Neulobeda

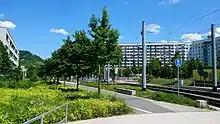
Lobeda-West (2014)

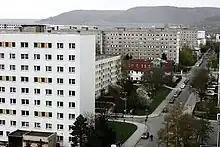
Stauffenbergstraße in Lobeda-West (2011)

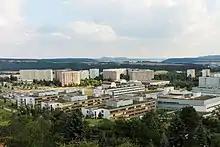
The University Hospital Jena in the foreground, behind it residential blocks in Lobeda-East

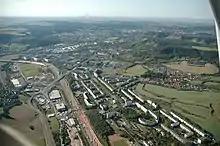
Aerial view, in the foreground Lobeda-East, in the background on the left Lobeda-West (2008)

Neulobeda (literally "New Lobeda") is the largest district of the Thuringian university town Jena with over 22,000 residents. The residents are distributed over an area of 3.6 km. This results in a very high population density of 6164 inhabitants per km. The prefabricated satellite city, located about seven kilometers south of the city center, was constructed under the names Neulobeda-West and Neulobeda-East between 1966 and 1986. Both parts of the so-called new development area border directly on the farmland of the eponymous district Lobeda-Old Town.